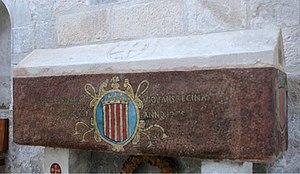
Yolande de Hongrie, née vers 1216 à Esztergom et morte le 9 octobre 1251 à Huesca, est une princesse royale hongroise et une reine d'Aragon, de Majorque et de Valence. Elle est également comtesse de Barcelone, seigneur de Montpellier et d'Aumelas et vicomtesse de Millau.